Metal Gear Solid 4: Guns of the Patriots

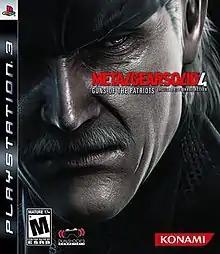
North American cover art

Metal Gear Solid 4: Guns of the Patriots is a 2008 action-adventure stealth game developed by Kojima Productions and published by Konami for the PlayStation 3. It is the sixth "Metal Gear" game directed by Hideo Kojima. Set five years after the events of "", the story centers around a prematurely aged Solid Snake, now known as Old Snake, as he goes on one last mission to assassinate his nemesis Liquid Snake, who now inhabits the body of his former henchman Revolver Ocelot under the guise of Liquid Ocelot, before he takes control of the Sons of the Patriots, an A.I. system that controls the activities of PMCs worldwide. The game was released on June 12, 2008.